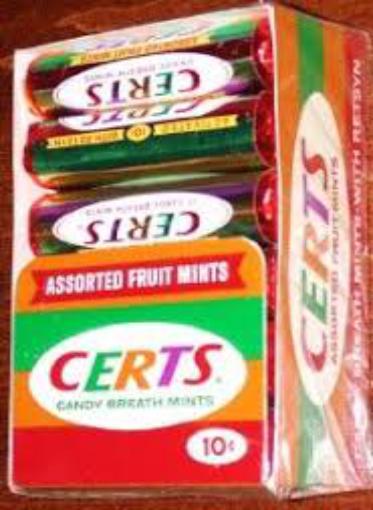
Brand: Certs
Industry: Food